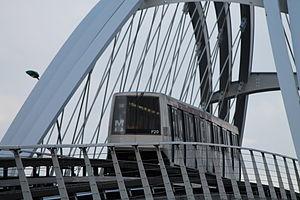
Une rame de VAL206 sur le viaduc Rocade de la ligne A du métro de Toulouse.
Le Métro de Strasbourg est un projet avorté de réseau de métro qui devait desservir la Communauté urbaine de Strasbourg. Basé sur le système VAL de la société Matra, il est finalement abandonné le 19 mars 1989 au profit du réseau de tramway, mis en service en 1994.
Le VAL 206 est la première génération de VAL de Matra. C'est un métro en conduite automatique intégrale. Il est équipé de roues pneumatiques, ce qui facilite son adhérence, utile sur des lignes aux arrêts rapprochés nécessitant une bonne accélération et un bon freinage.